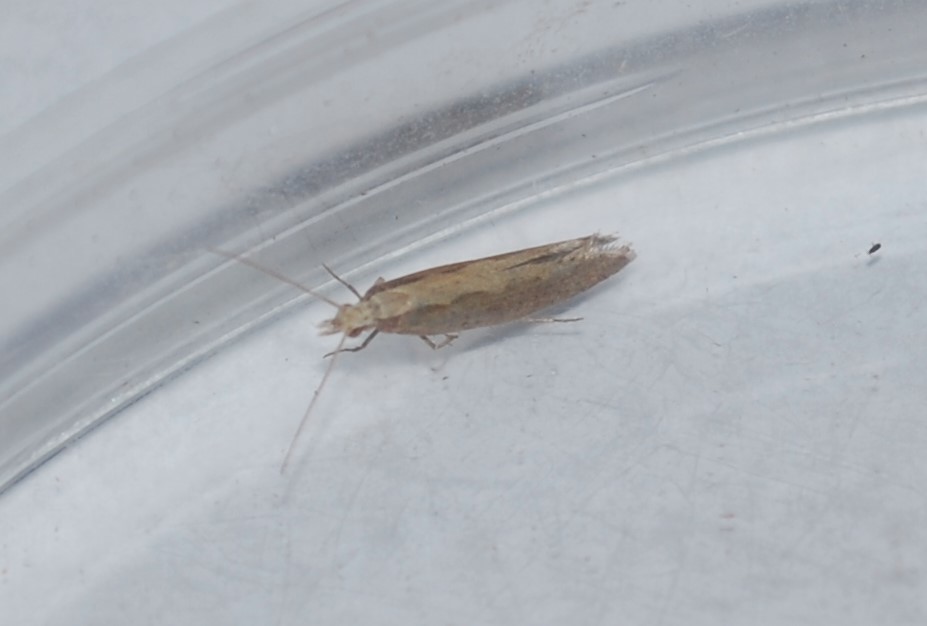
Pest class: diamondback_moth